Step on It (1936 film)

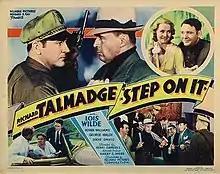

Step on It is a 1936 American crime film directed by Harry S. Webb and starring Richard Talmadge, Lois Wilde, and Roger Williams.